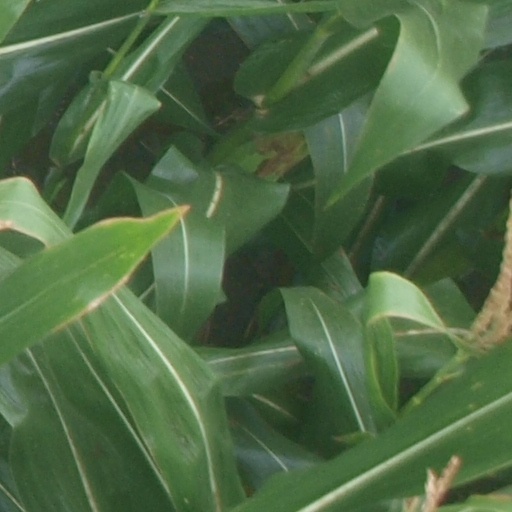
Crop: maize; corn